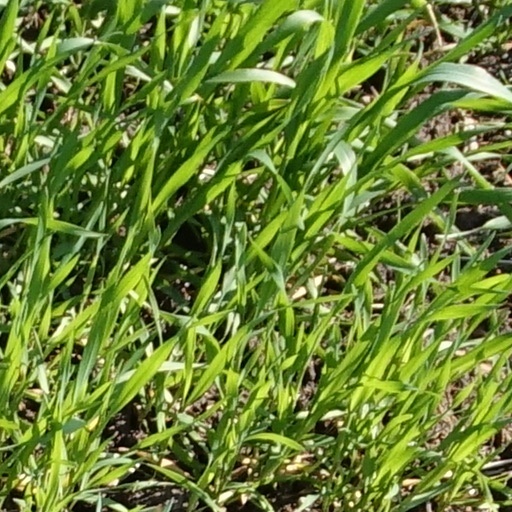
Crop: wheat